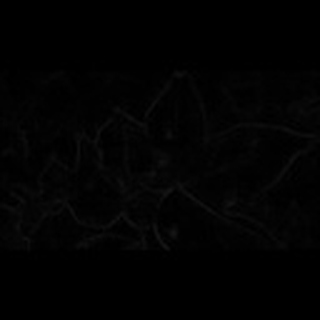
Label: cotton_target_spot